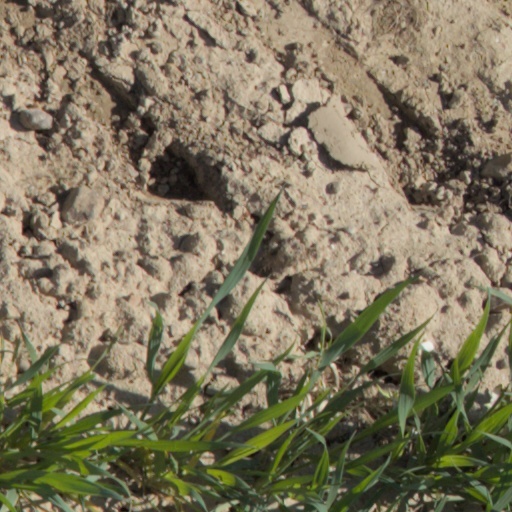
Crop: wheat